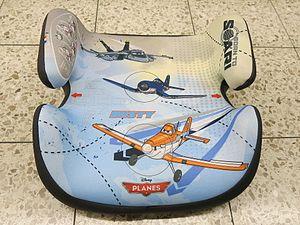
Siège d'appoint pour enfant, homologué ECE-R 44/04, classes 2 et 3 (15 à 36 kg)